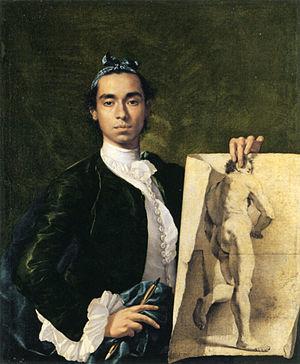
Cet autoportrait fut peint en 1746, un an après que l'artiste eut reçu un premier prix de l'Académie de San Fernando alors en train de se créer. Contraint de quitter l'Académie après une querelle, Meléndez se consacra dès lors essentiellement à la nature morte.